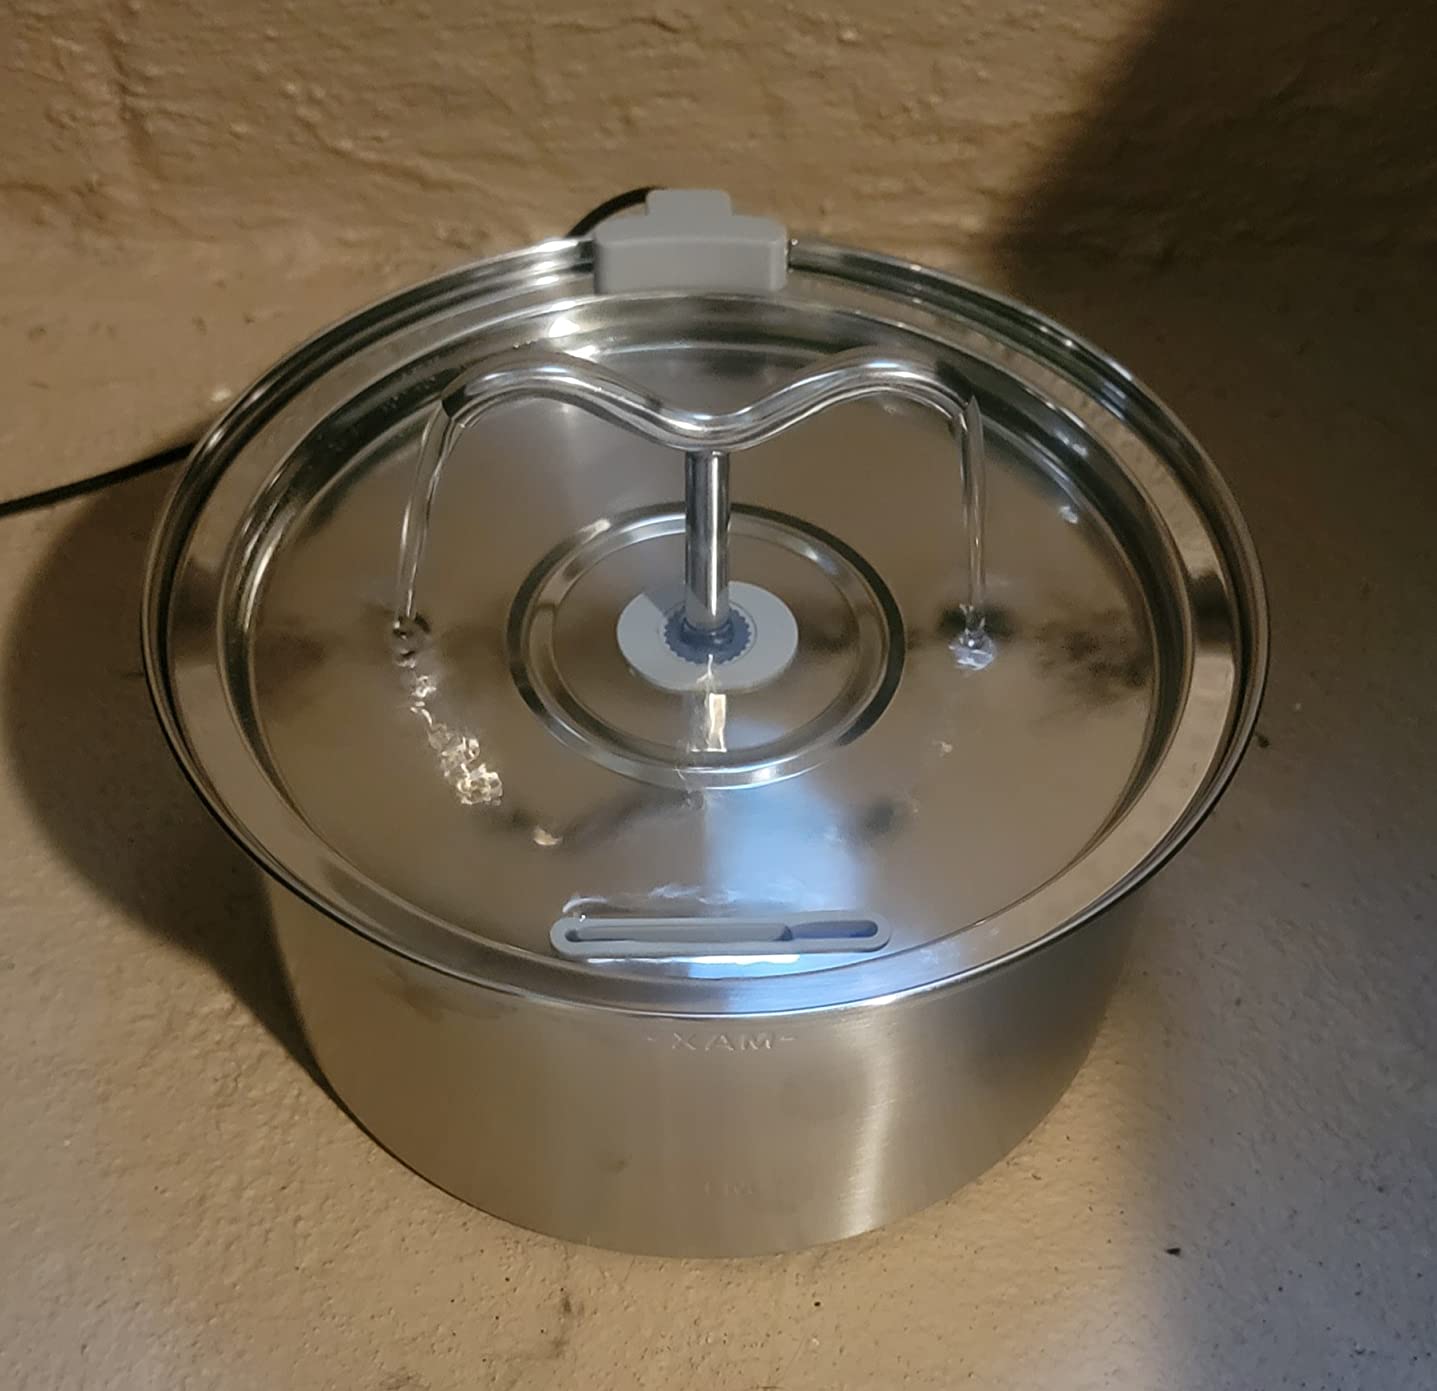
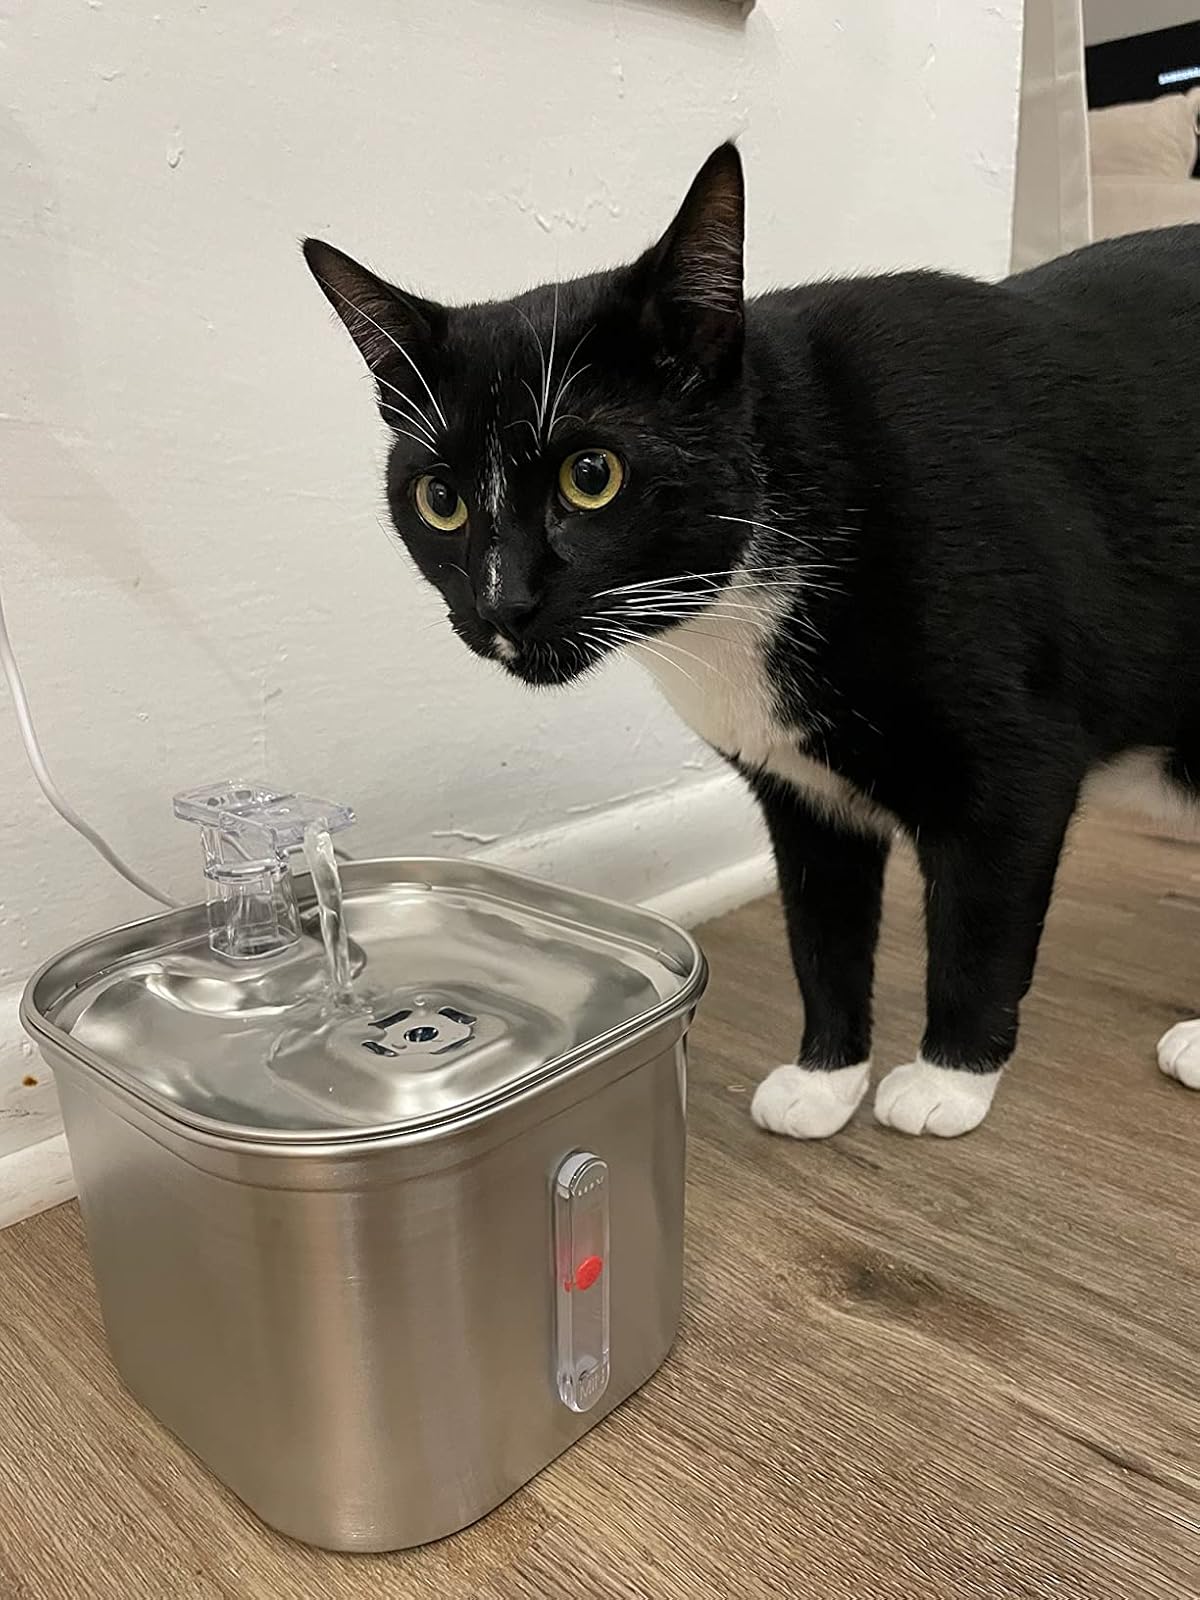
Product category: items_bowl
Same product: no